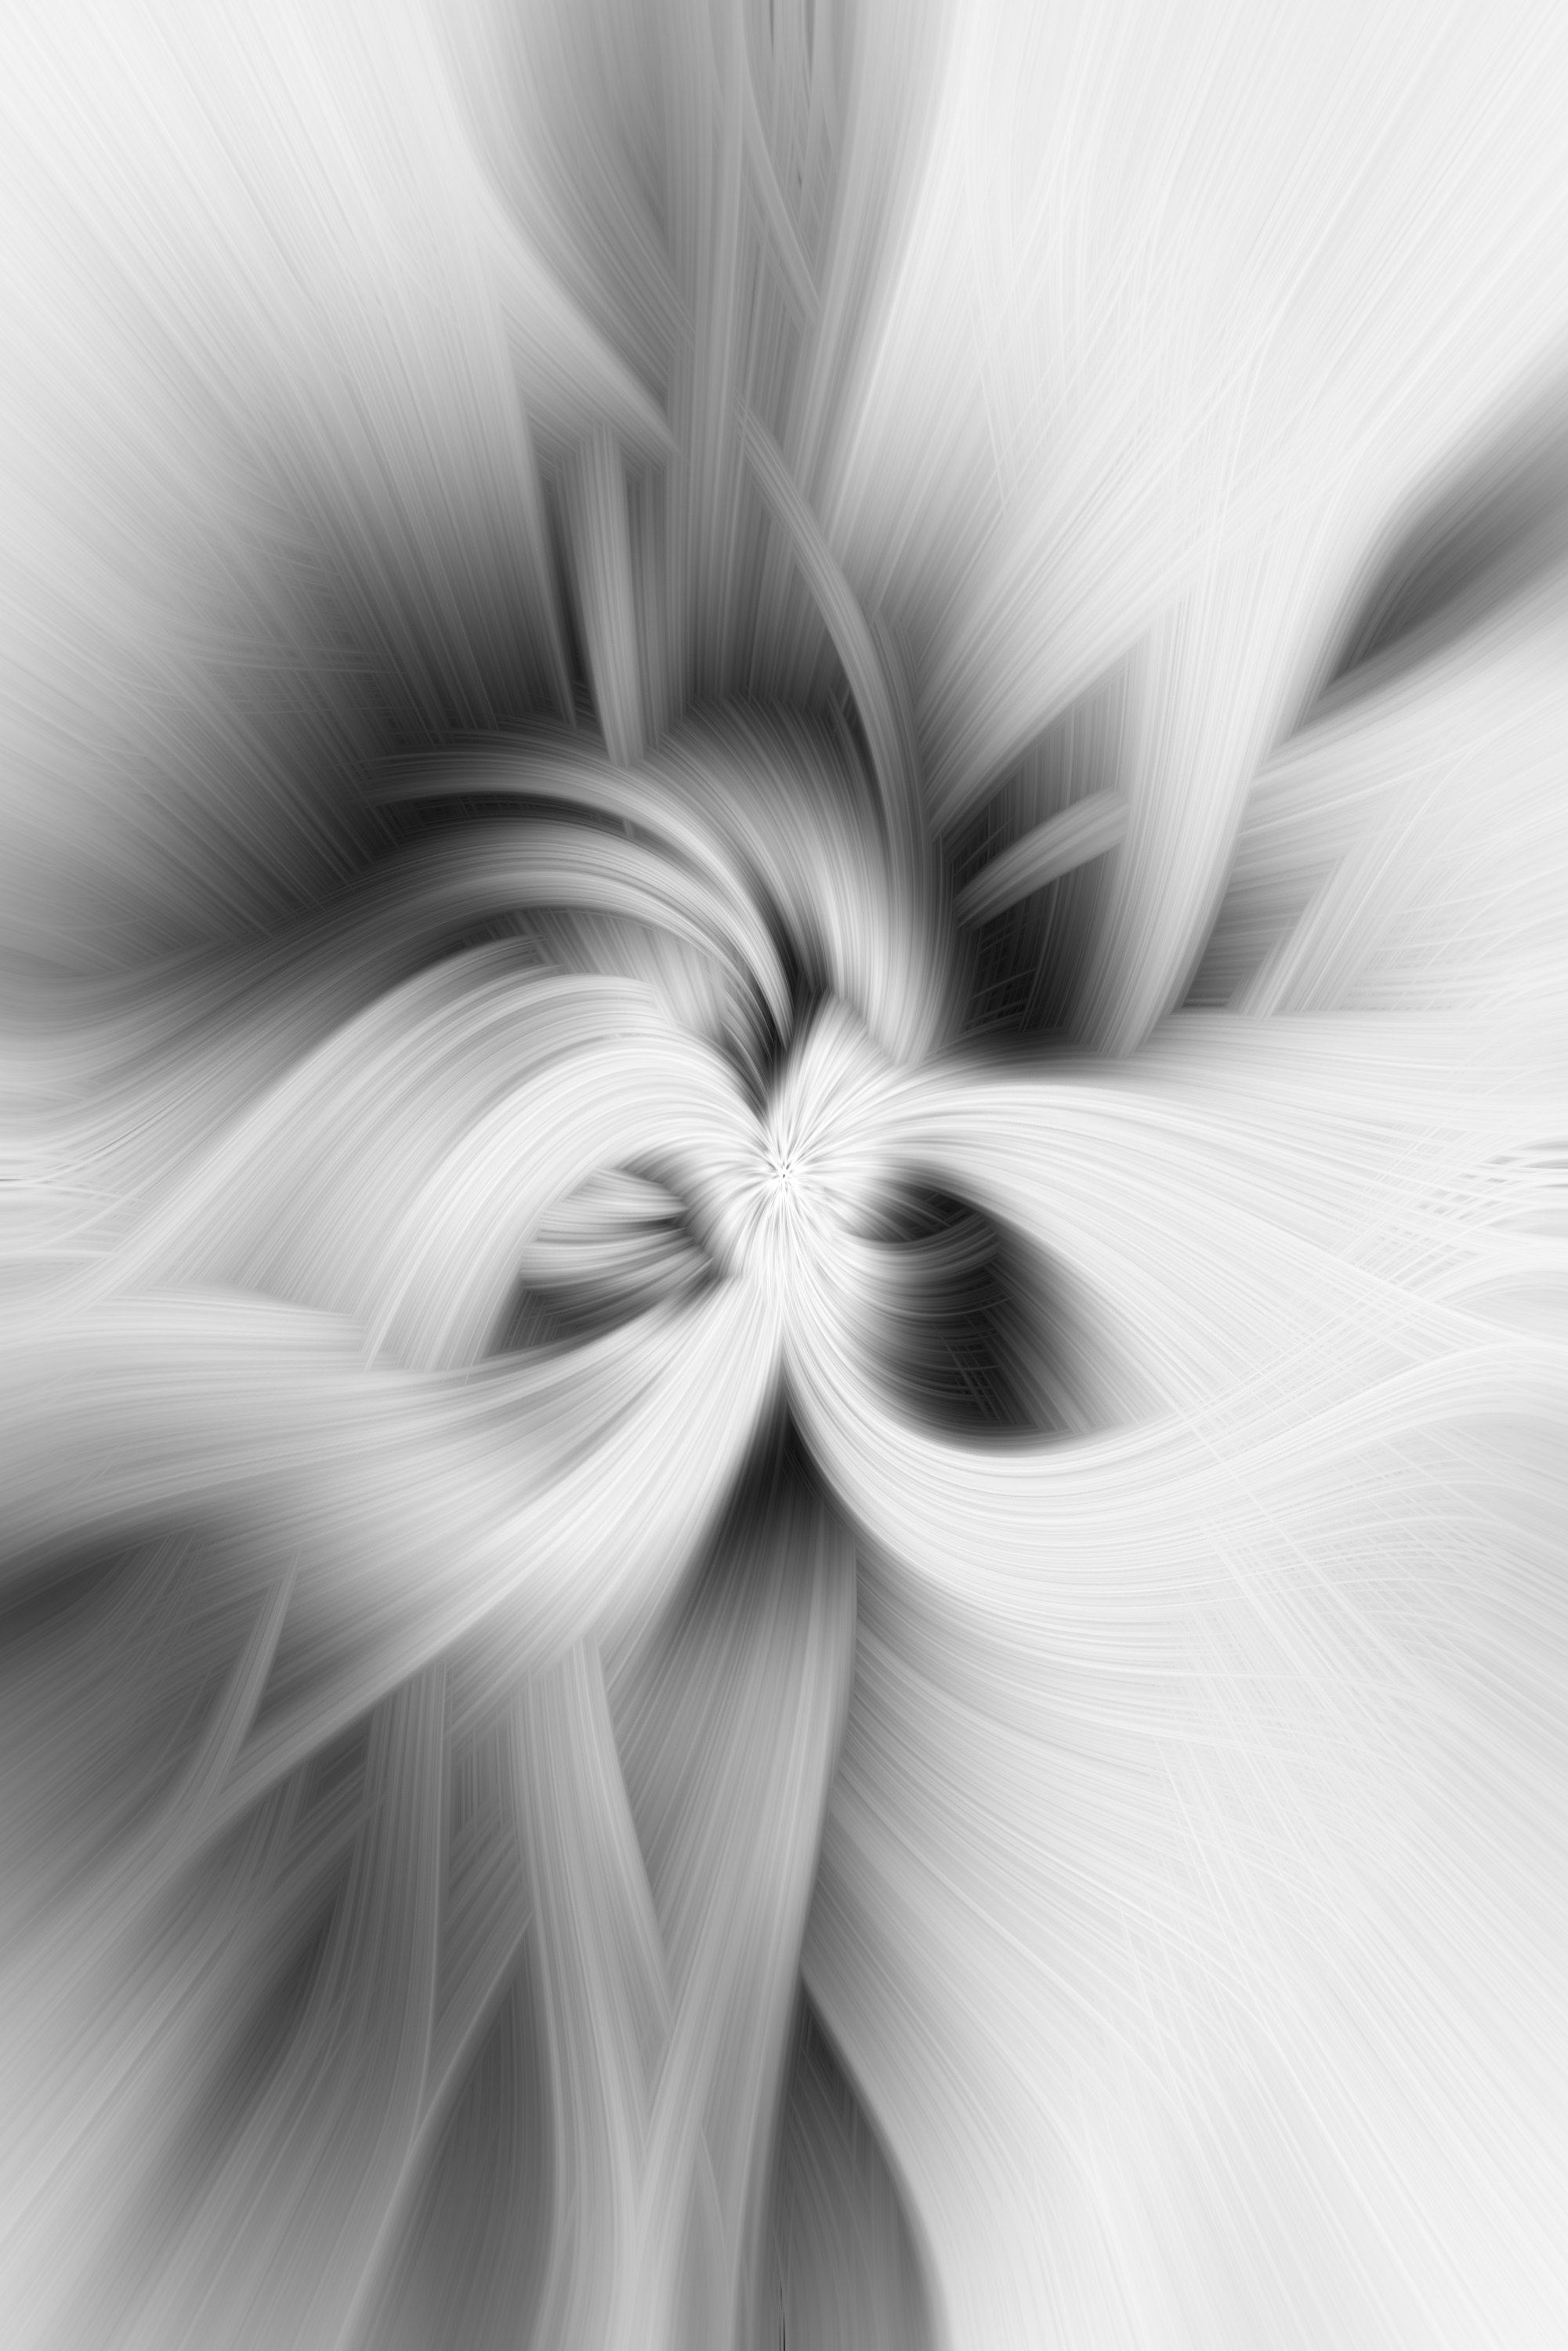
hair, petal, water, plant, art, symmetry, font, flowering plant, pattern, macro photography, monochrome photography, fractal art, fashion accessory, graphics, flash photography, monochrome, natural landscape, still life photography, wildflower, happy, plant stem, darkness